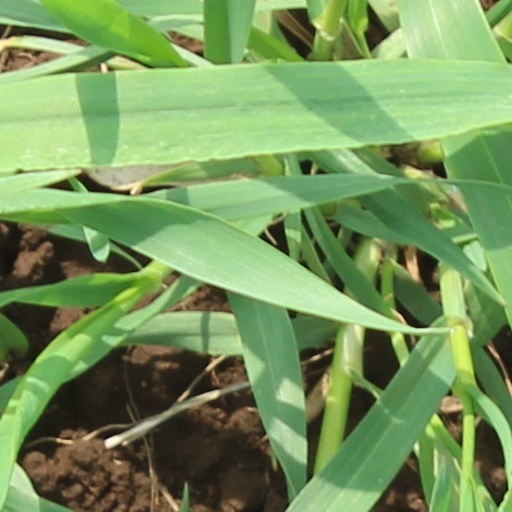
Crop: wheat